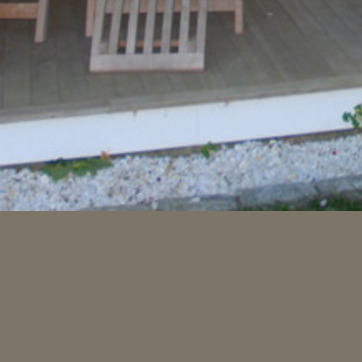
Material: stone